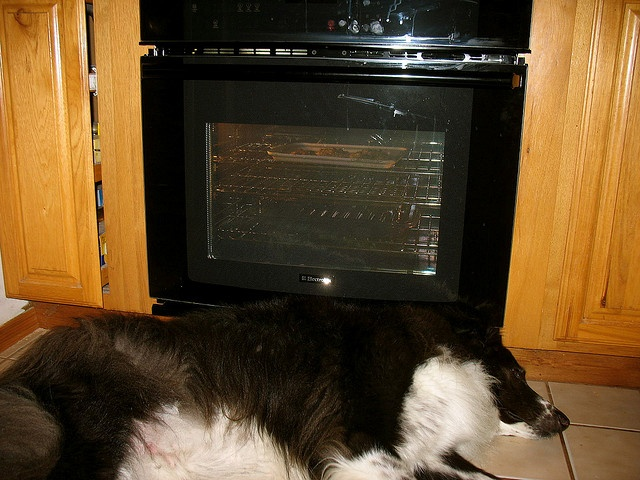
A fluffy dog laying on the floor in front of an oven.
A dog is lying on the floor in front of an oven.
A dog sleeps next to food cooking in the oven.
A dog is lying in front of an oven with food in it
A black and white dog lays on a floor in front of an oven.